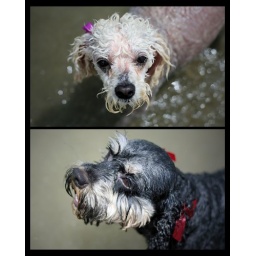
my parent's dogs playing in the water at the beach.